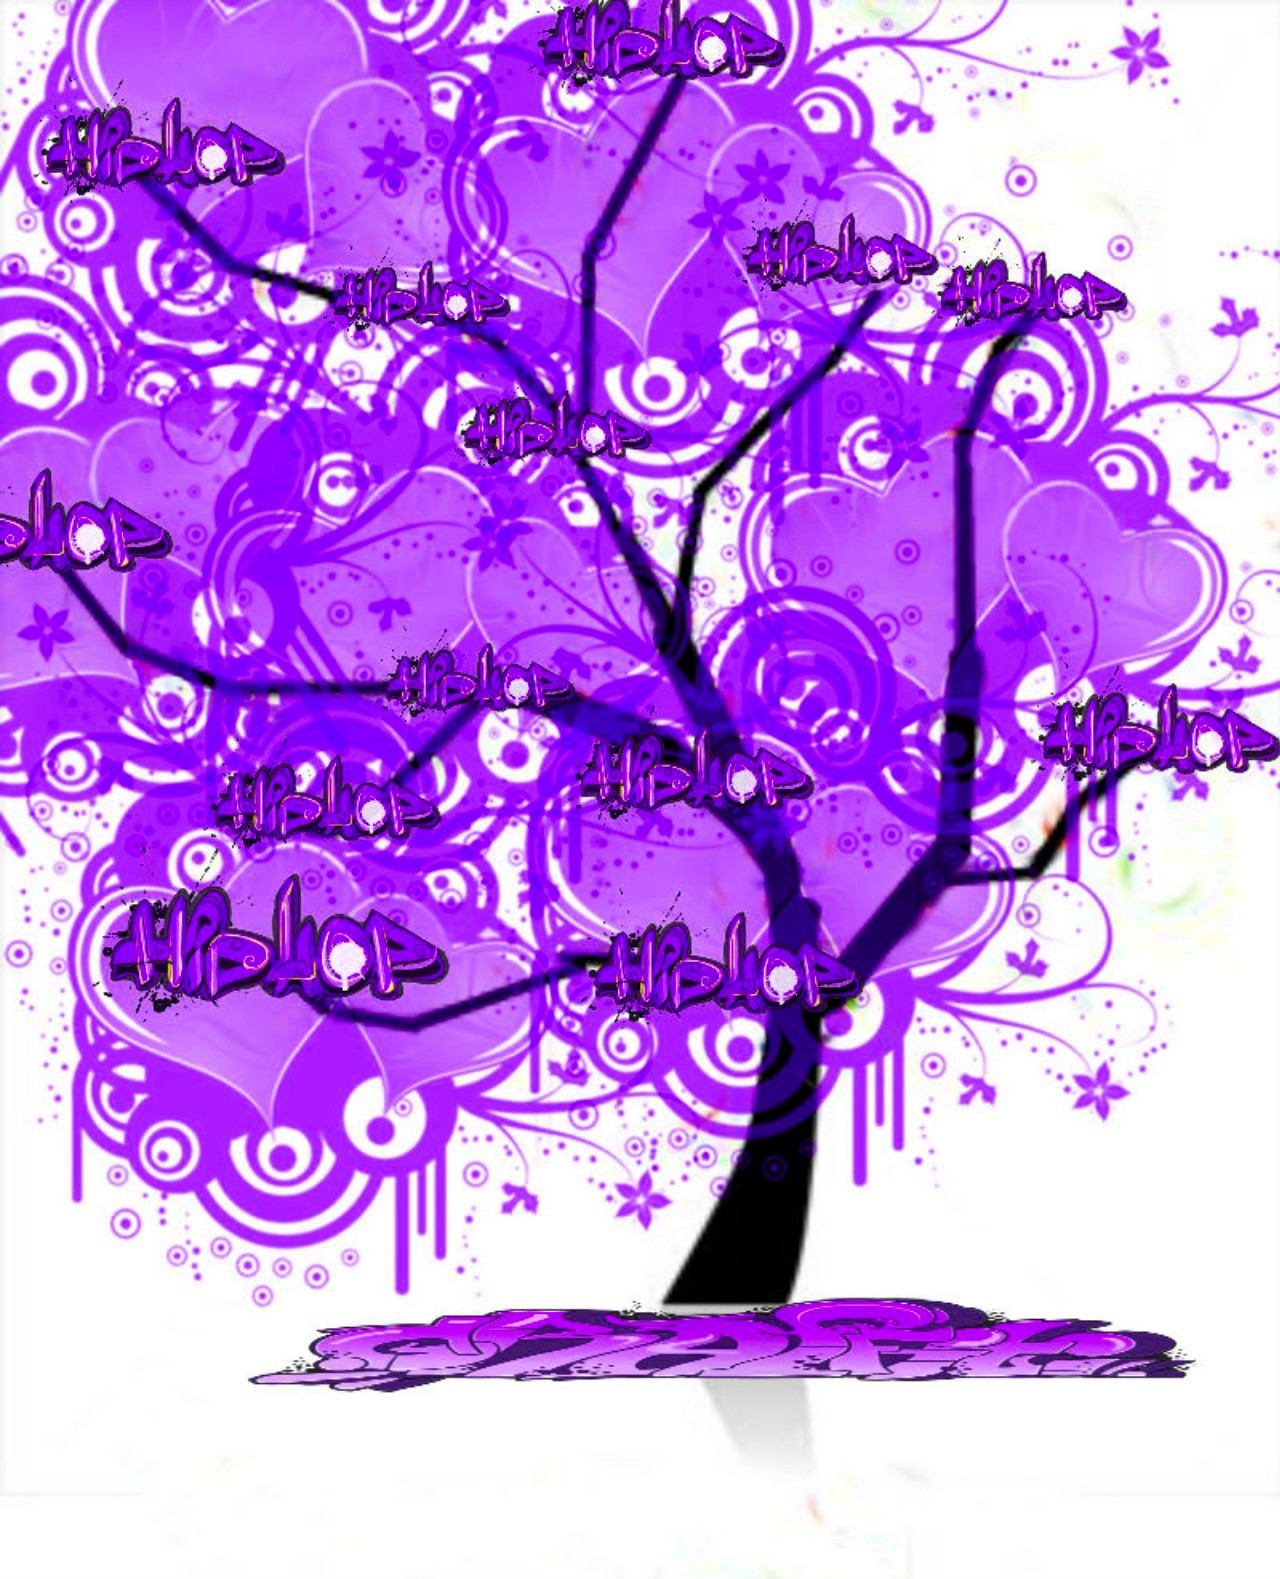
tree, flower, purple, pattern, line, flowers, font, art, sketch, drawing, illustration, text, lilac, imagination, shape